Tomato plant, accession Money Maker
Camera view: tilt-top (135 deg); turntable rotation: 150 degrees
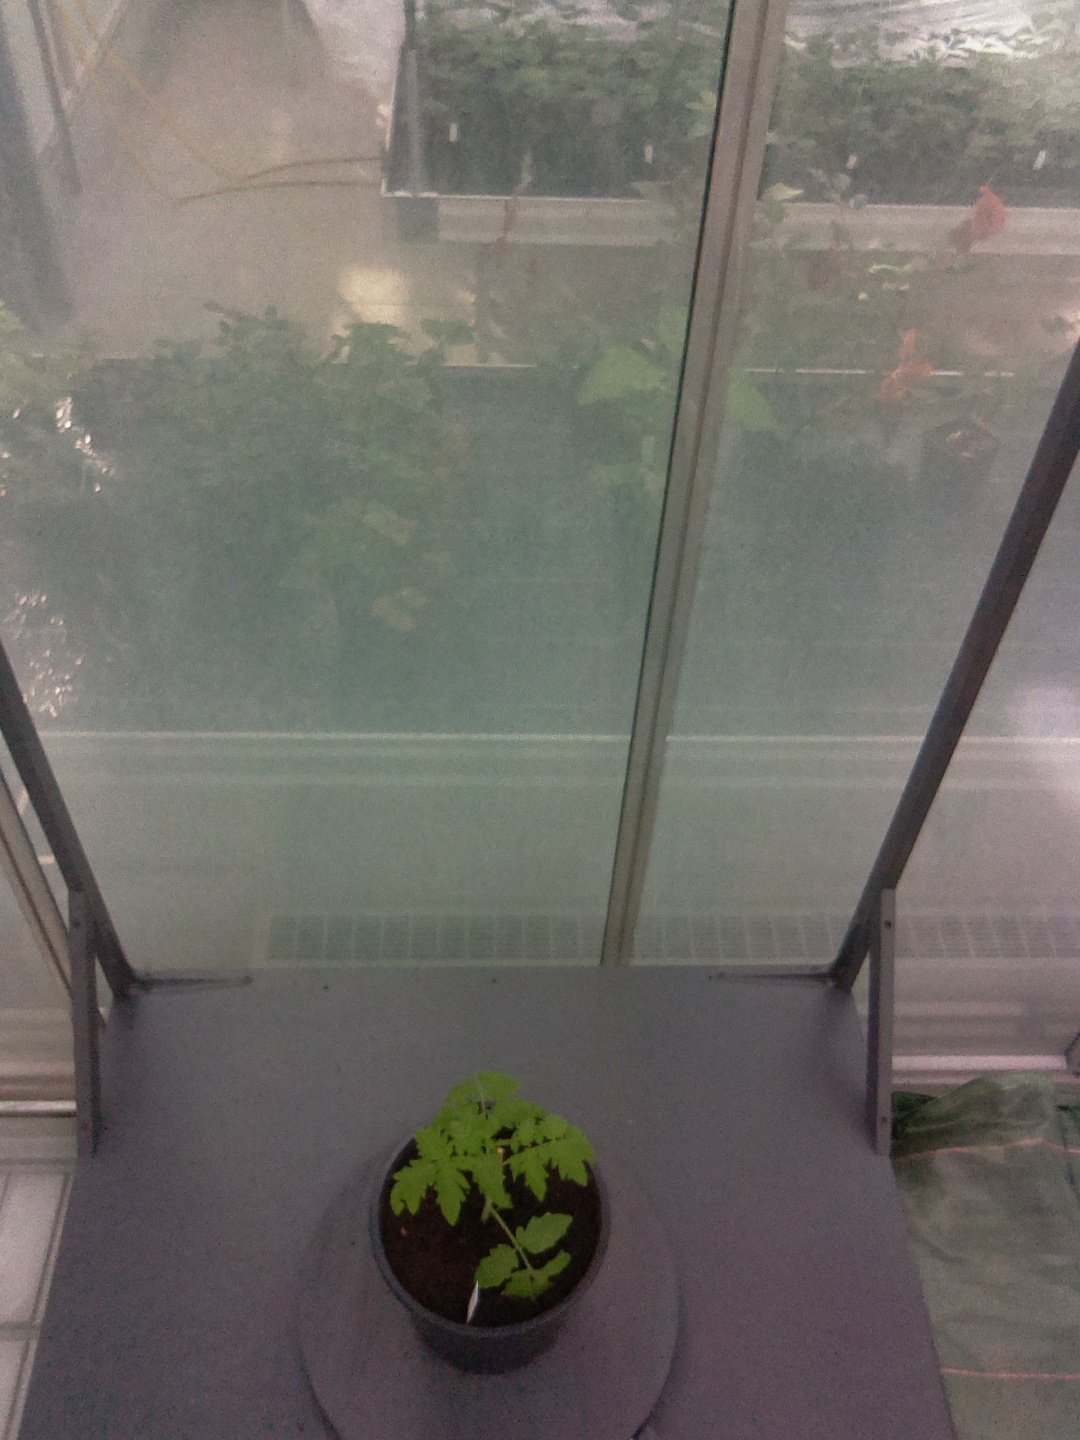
BBCH growth stage 13: 6 of true leaves visible